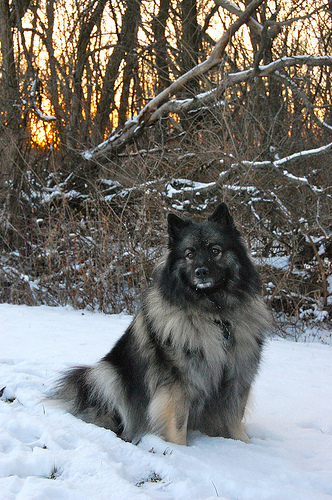
Animal: dog
Breed: keeshond